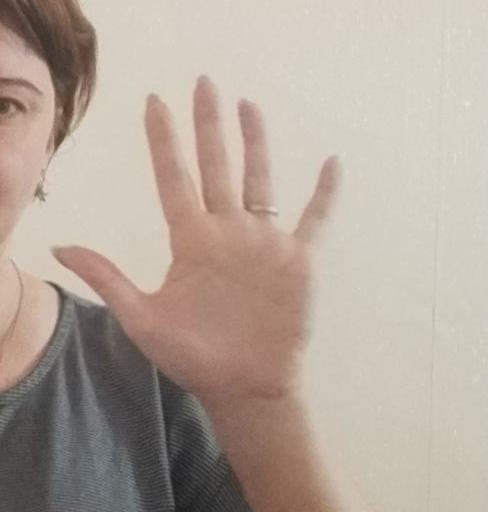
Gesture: palm